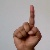
The image shows a hand gesture representing the letter 'D' in Indian Sign Language.